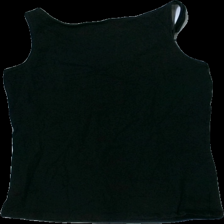
View: back
Type: Tank top
Category: Ladies
Brand: Not in the list
Brand text on label: basic you
Colors: Black
Material: 100% cotton
Cut: Regular
Size: L
Season: All
Holes: Major
Damage: hål söm
Damage location: bottom center
Damage 2 location: middle right
Damage 3 location: middle right
Price range: <50
Recommended usage: Export
Description: svart linne med hål i söm längst ner